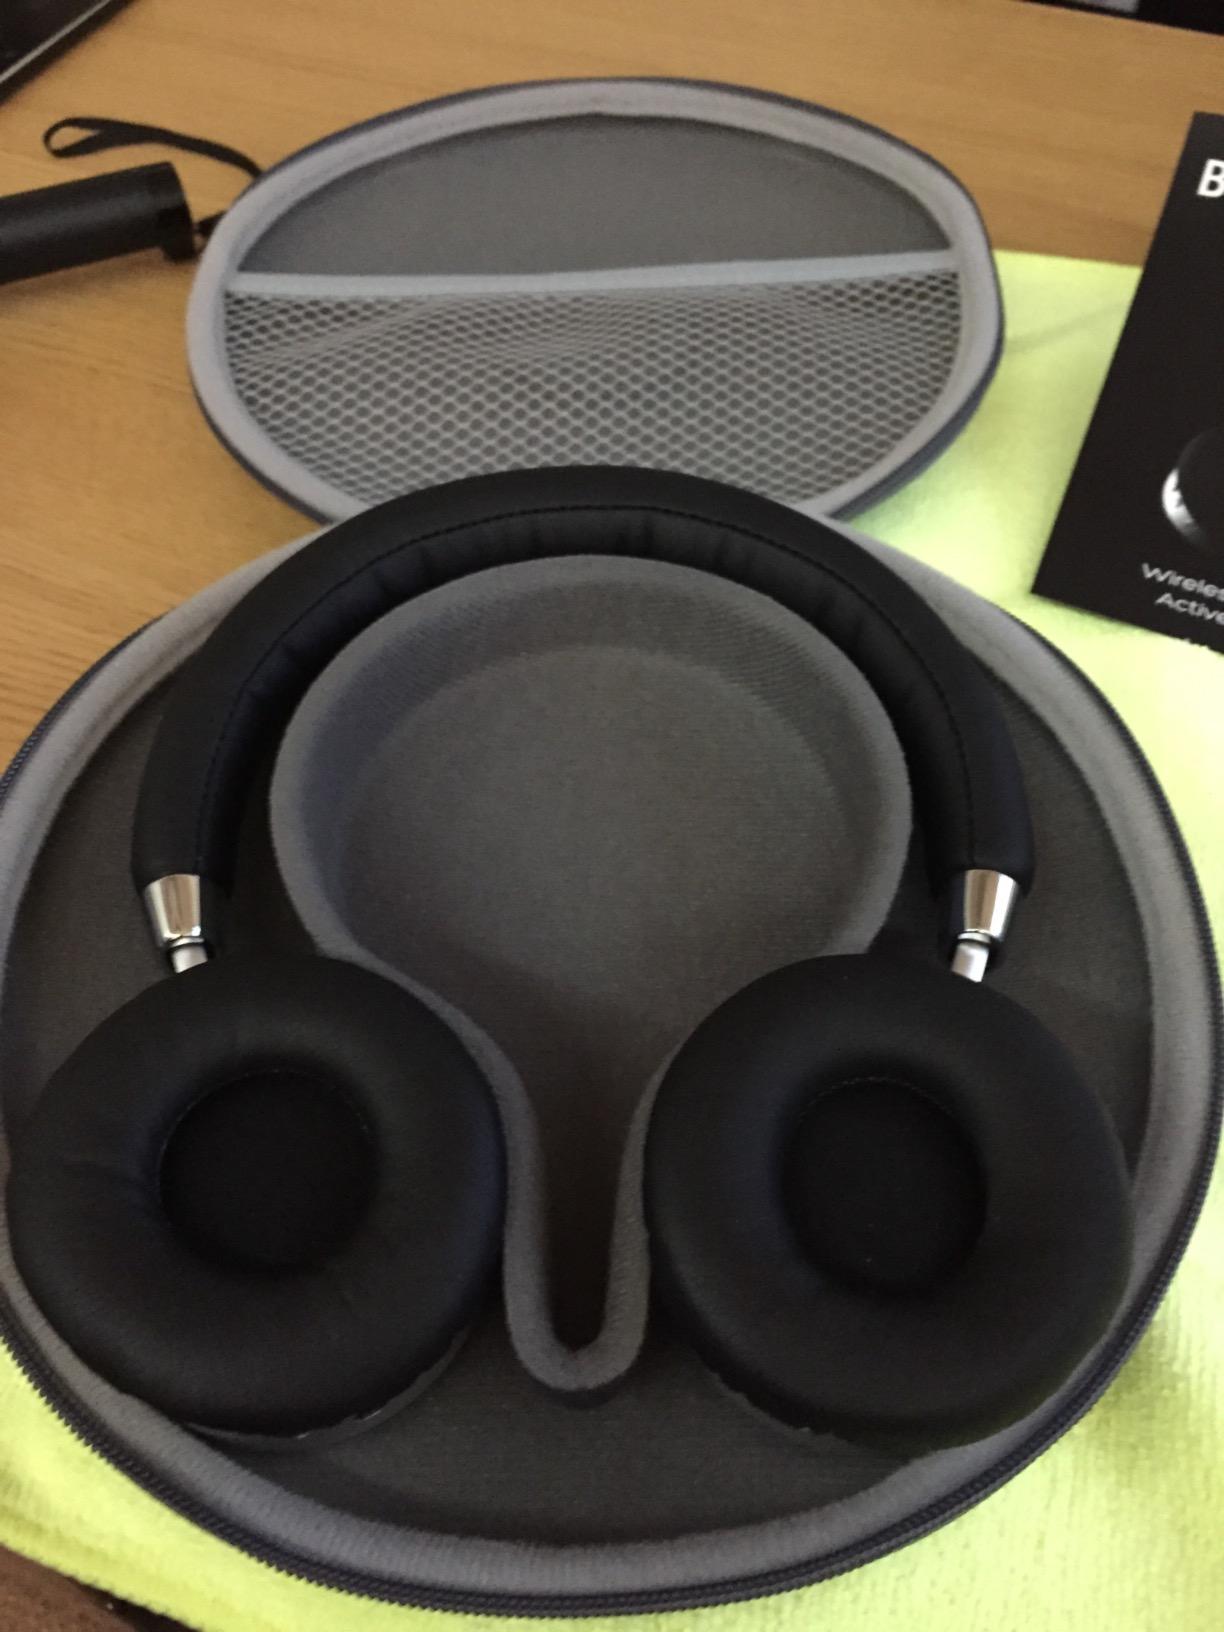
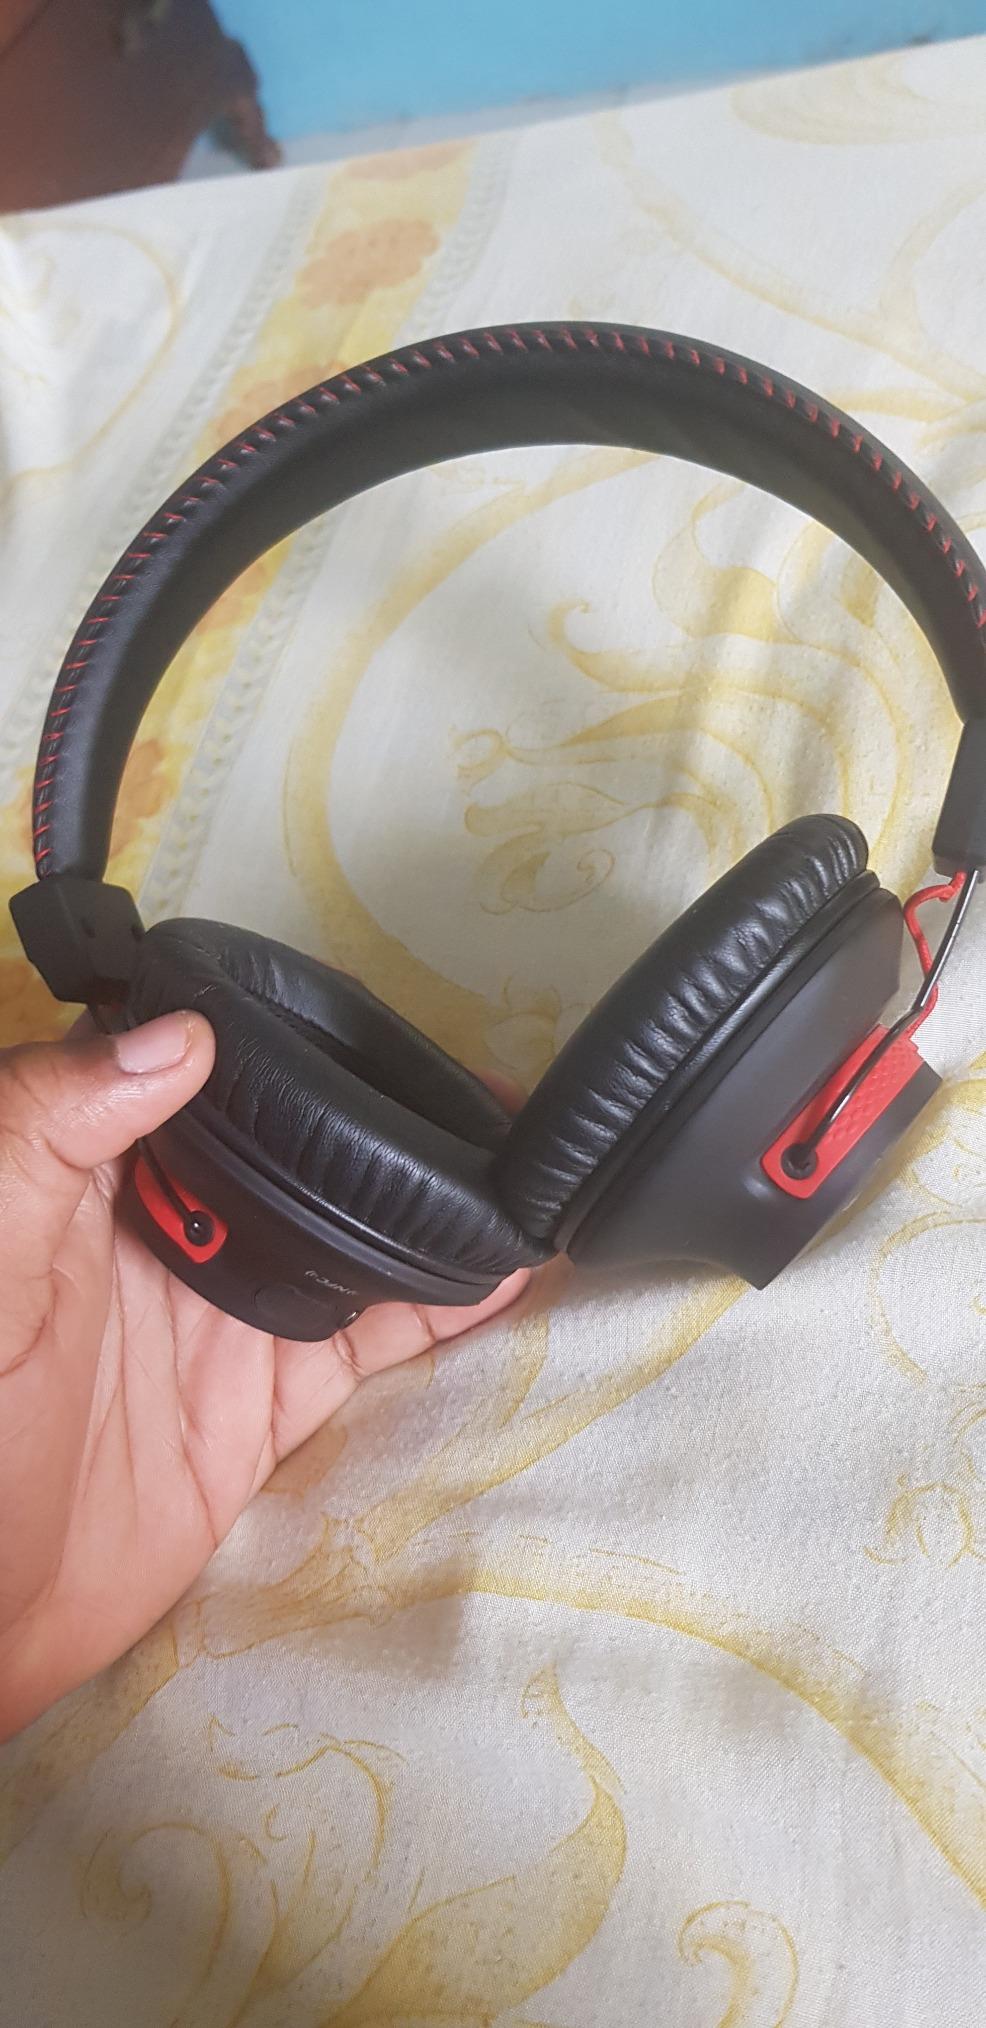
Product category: headphones
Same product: no